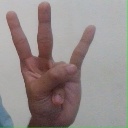
अक्षर: क्ष